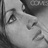
Emotion: neutral